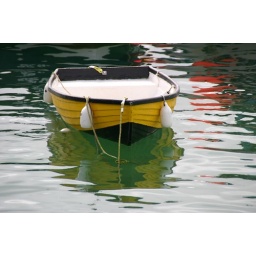
Little yellow boat in St Ives Harbour